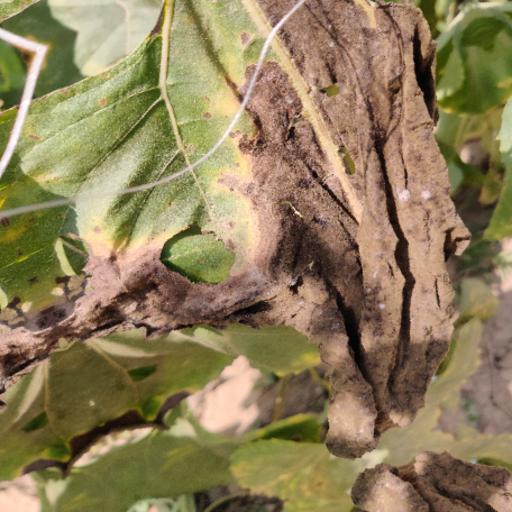
Label: Leaf_scars